Helen Messinger Murdoch

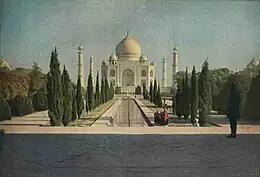
Taj Mahal (1921), autochrome by Helen Messinger Murdoch

Murdoch spent the years from 1929 to 1933 in London, compiling travel albums of her black-and-while photographs. These were difficult times for her. It is said the members of the Royal Photographic Society organised a collection to help her pay for her passage back to Boston. She was also made an Honorary Fellow of the Royal Photographic Society in 1934, relieving her of further fees.